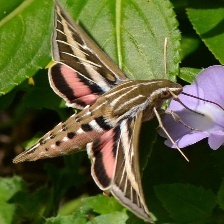
Species: WHITE LINED SPHINX MOTH